Randy Slaugh

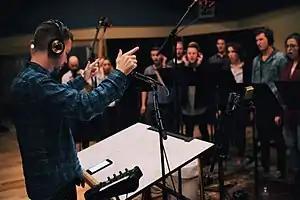
Randy Slaugh conducting the choir session for TesseracT's "Sonder"

Randy Slaugh (born October 3, 1987) is an American music producer and composer. He has worked with artists such as Jelly Roll, Skillet, Sleeping With Sirens, Yelawolf, Architects, The Amity Affliction, Periphery, David Archuleta, TesseracT, Devin Townsend, and Four Year Strong, and is a member of Kscope's cross-continental music group White Moth Black Butterfly. In recent years, he has worked on music for television series on Netflix, CBS, NBC, ABC, Hulu, Discovery, ESPN, VH1, and MTV, for video games such as Free Fire, and for ad campaigns for Bombas, NBA, Levi's, and KMC Wheels. Slaugh is part of the Producers & Engineers Wing Committee for The Recording Academy, and a member of the Sundance Institute, Music Producers Guild, Society of Composers & Lyricists and the Heavy Music Awards.